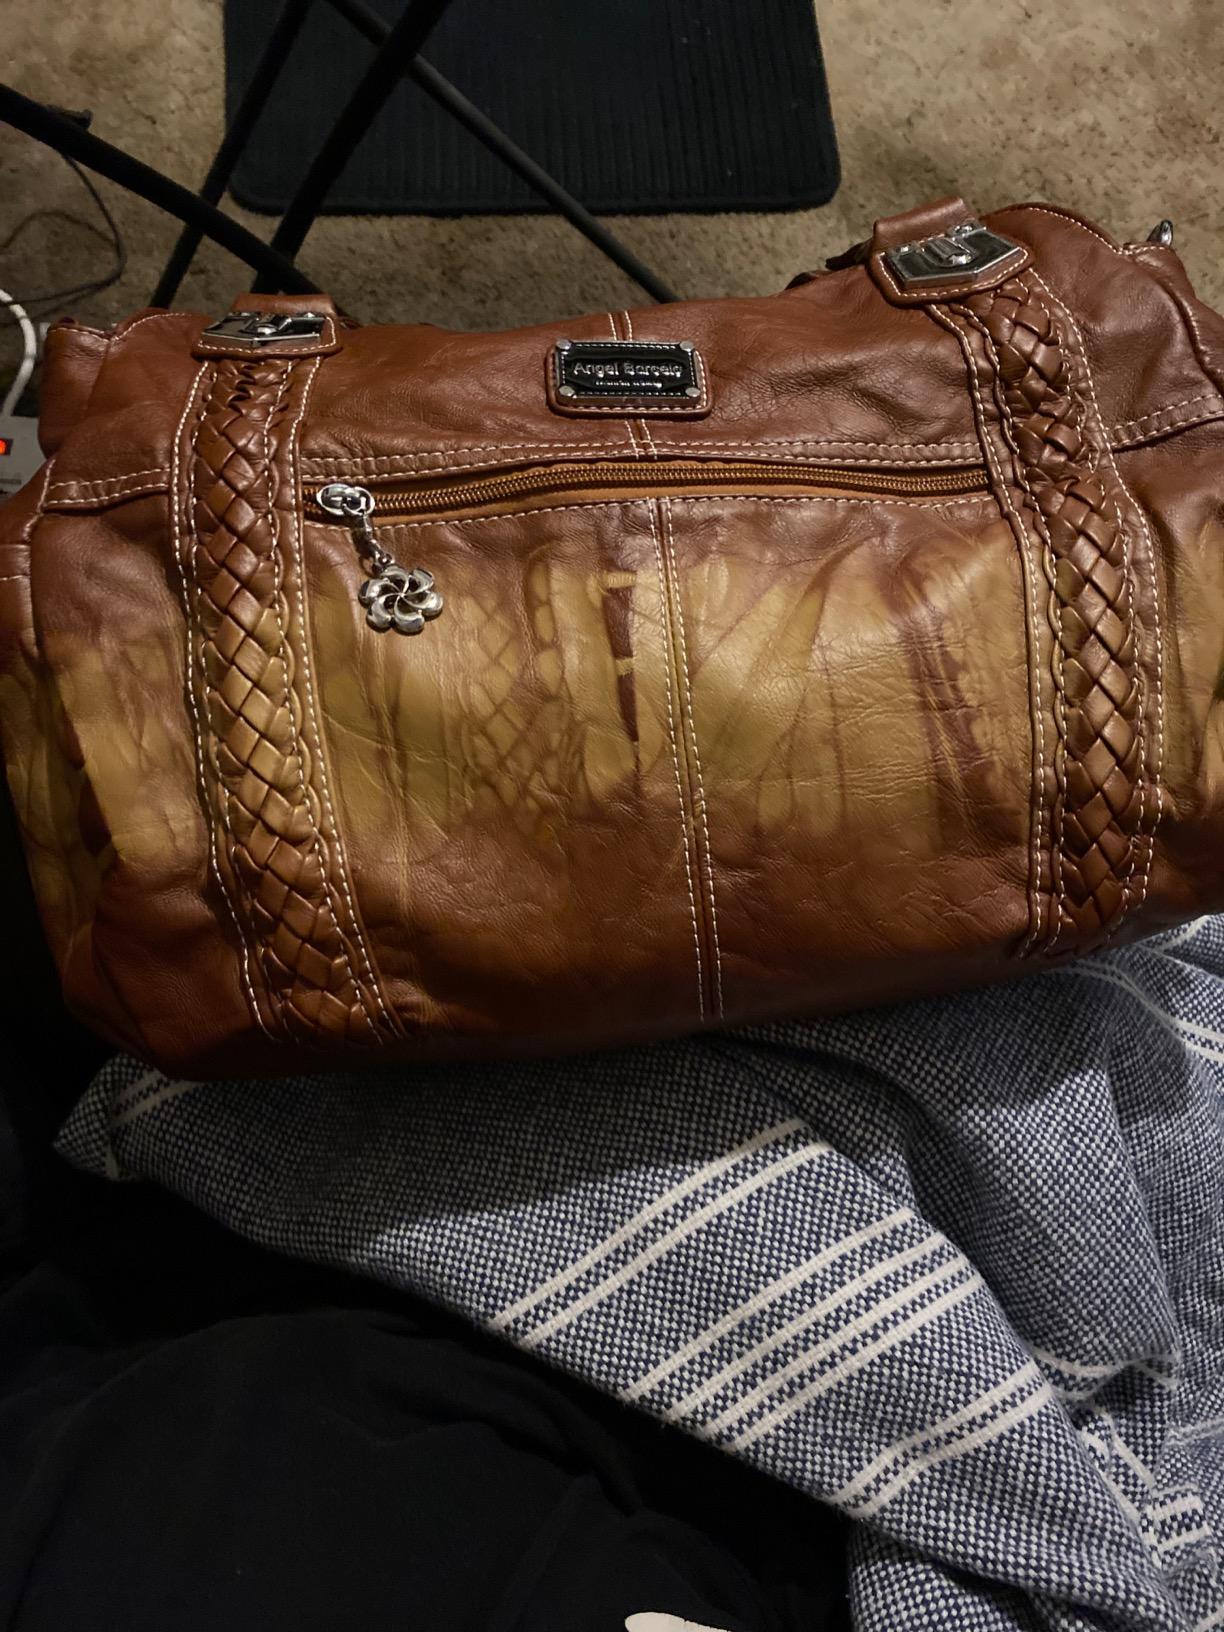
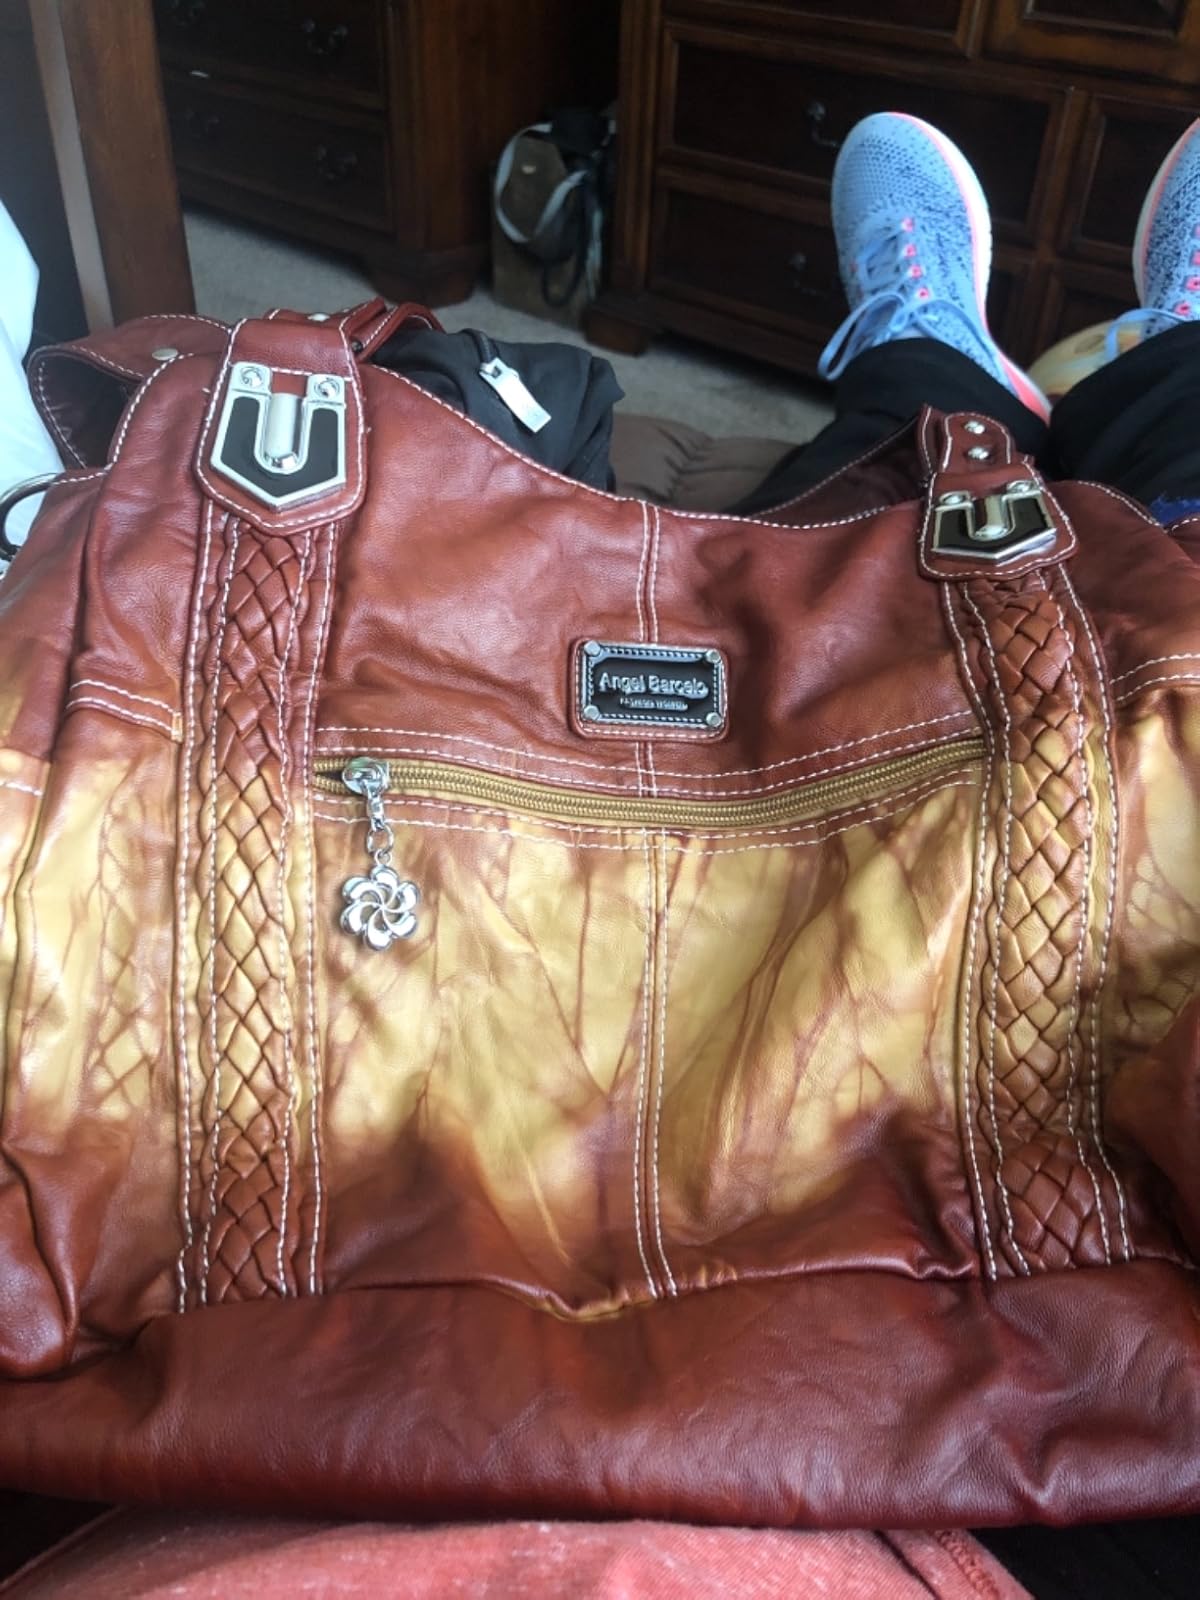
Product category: accessories_handbag
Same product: yes